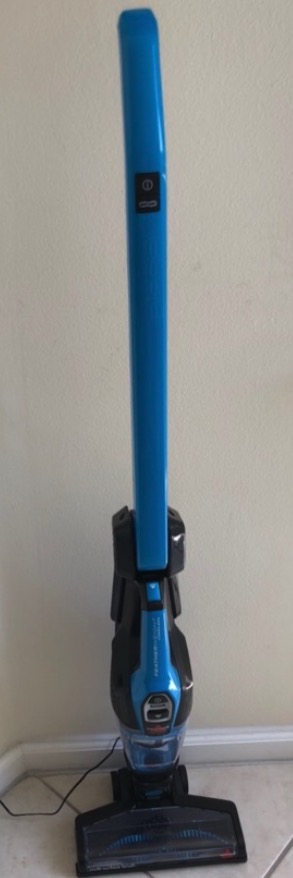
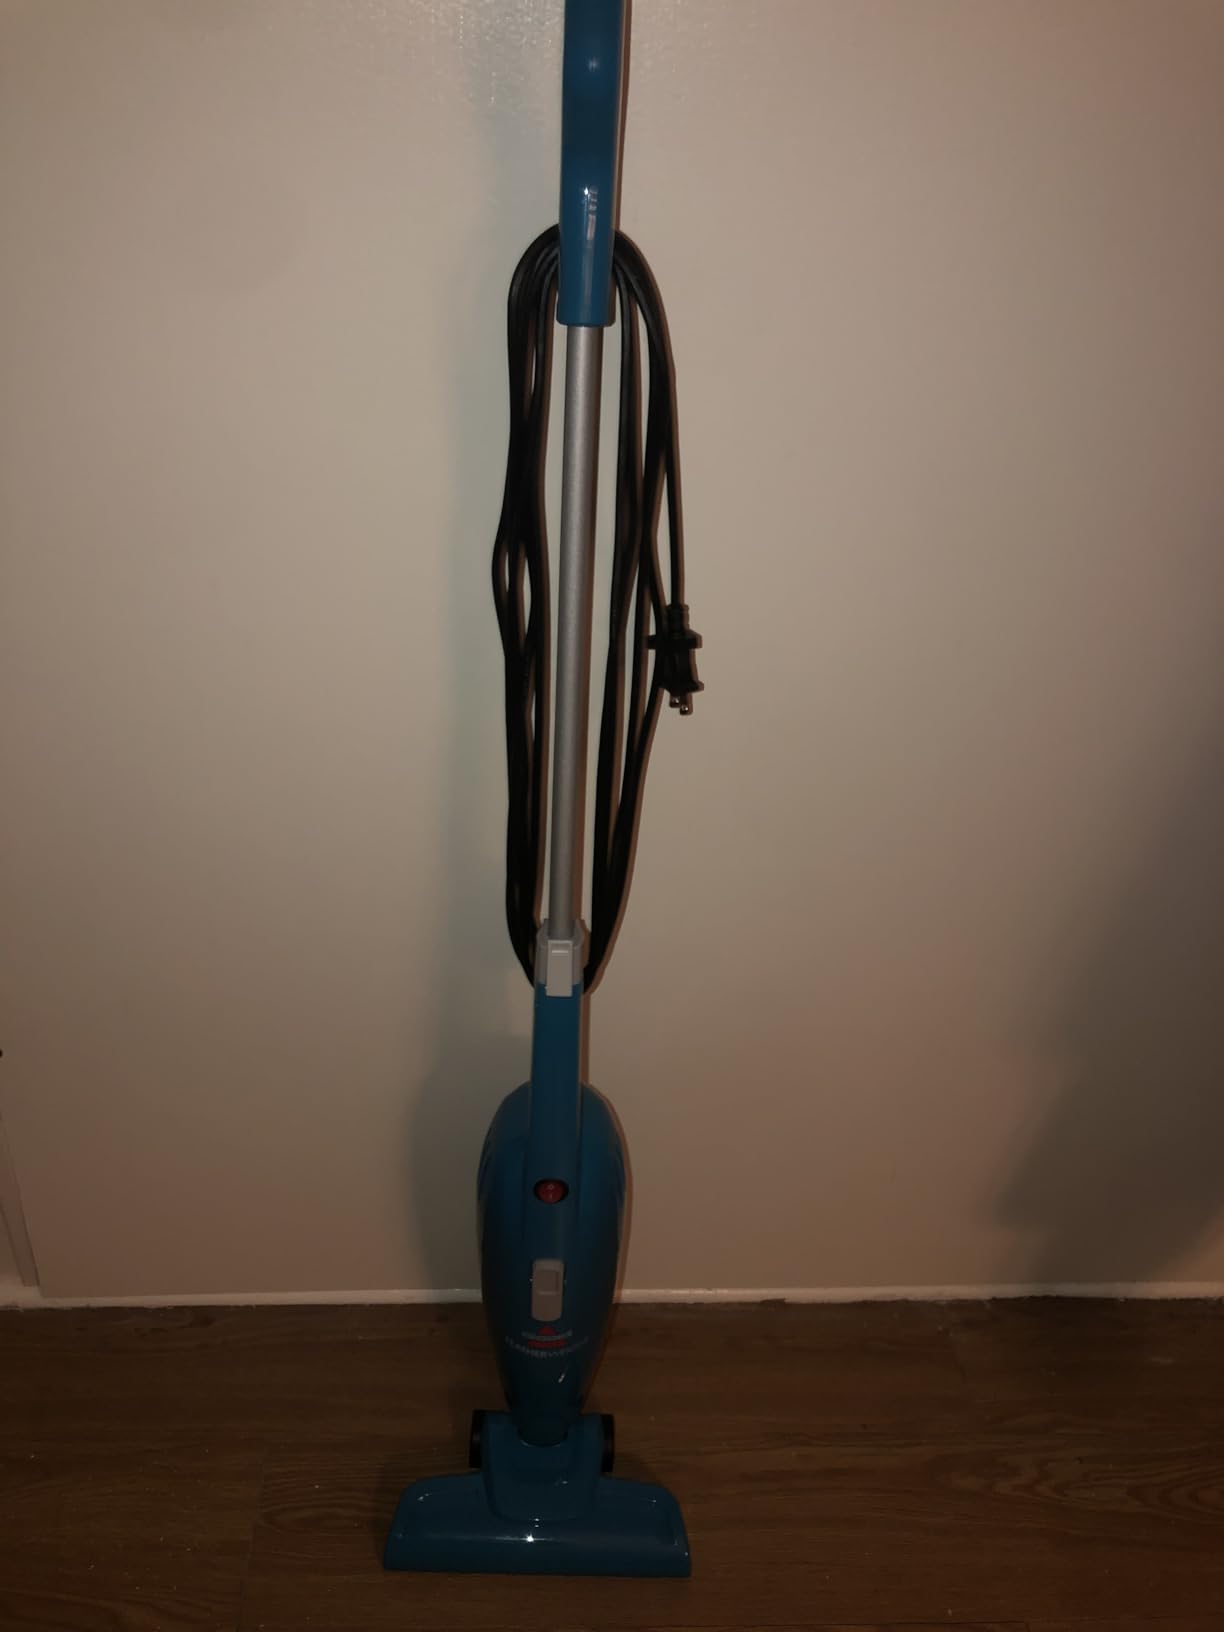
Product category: items_vacuum
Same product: no